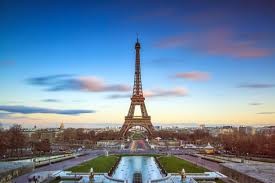
Landmark: Eiffel Tower